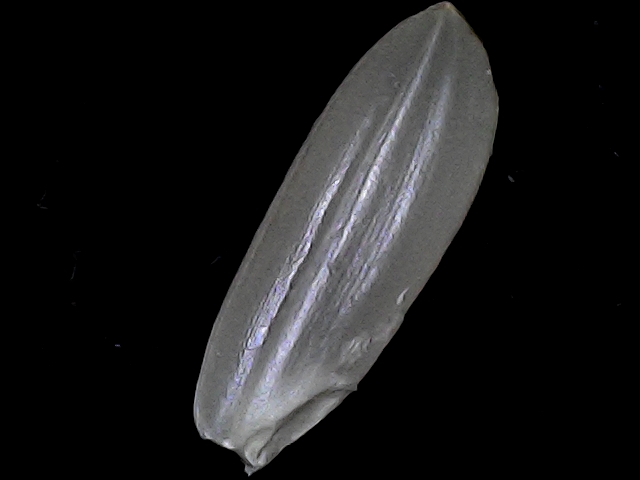
Rice variety: BRRI67